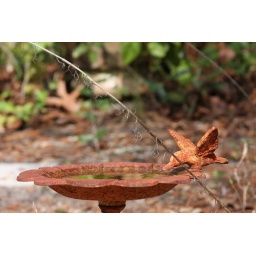
An old rusted bird bath in my parent's backyard.